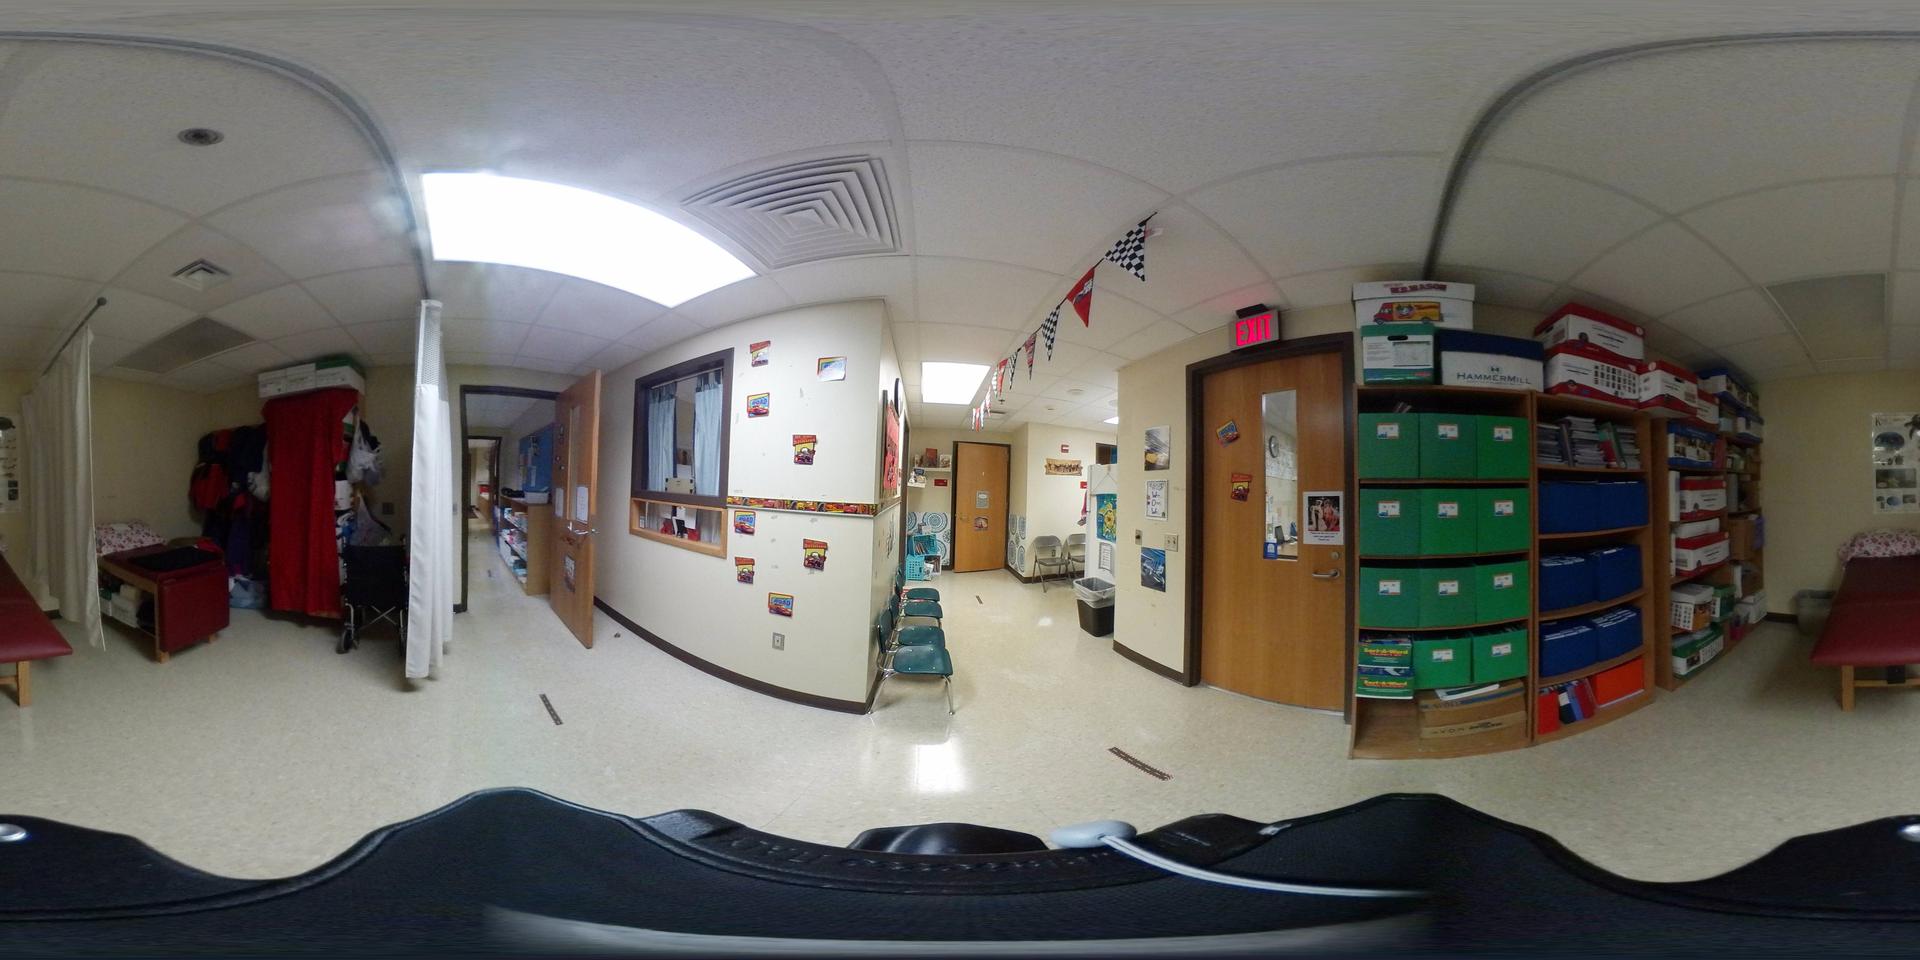
Referred object: the small black trash can near the door

Referred object: the shelving unit with green storage boxes